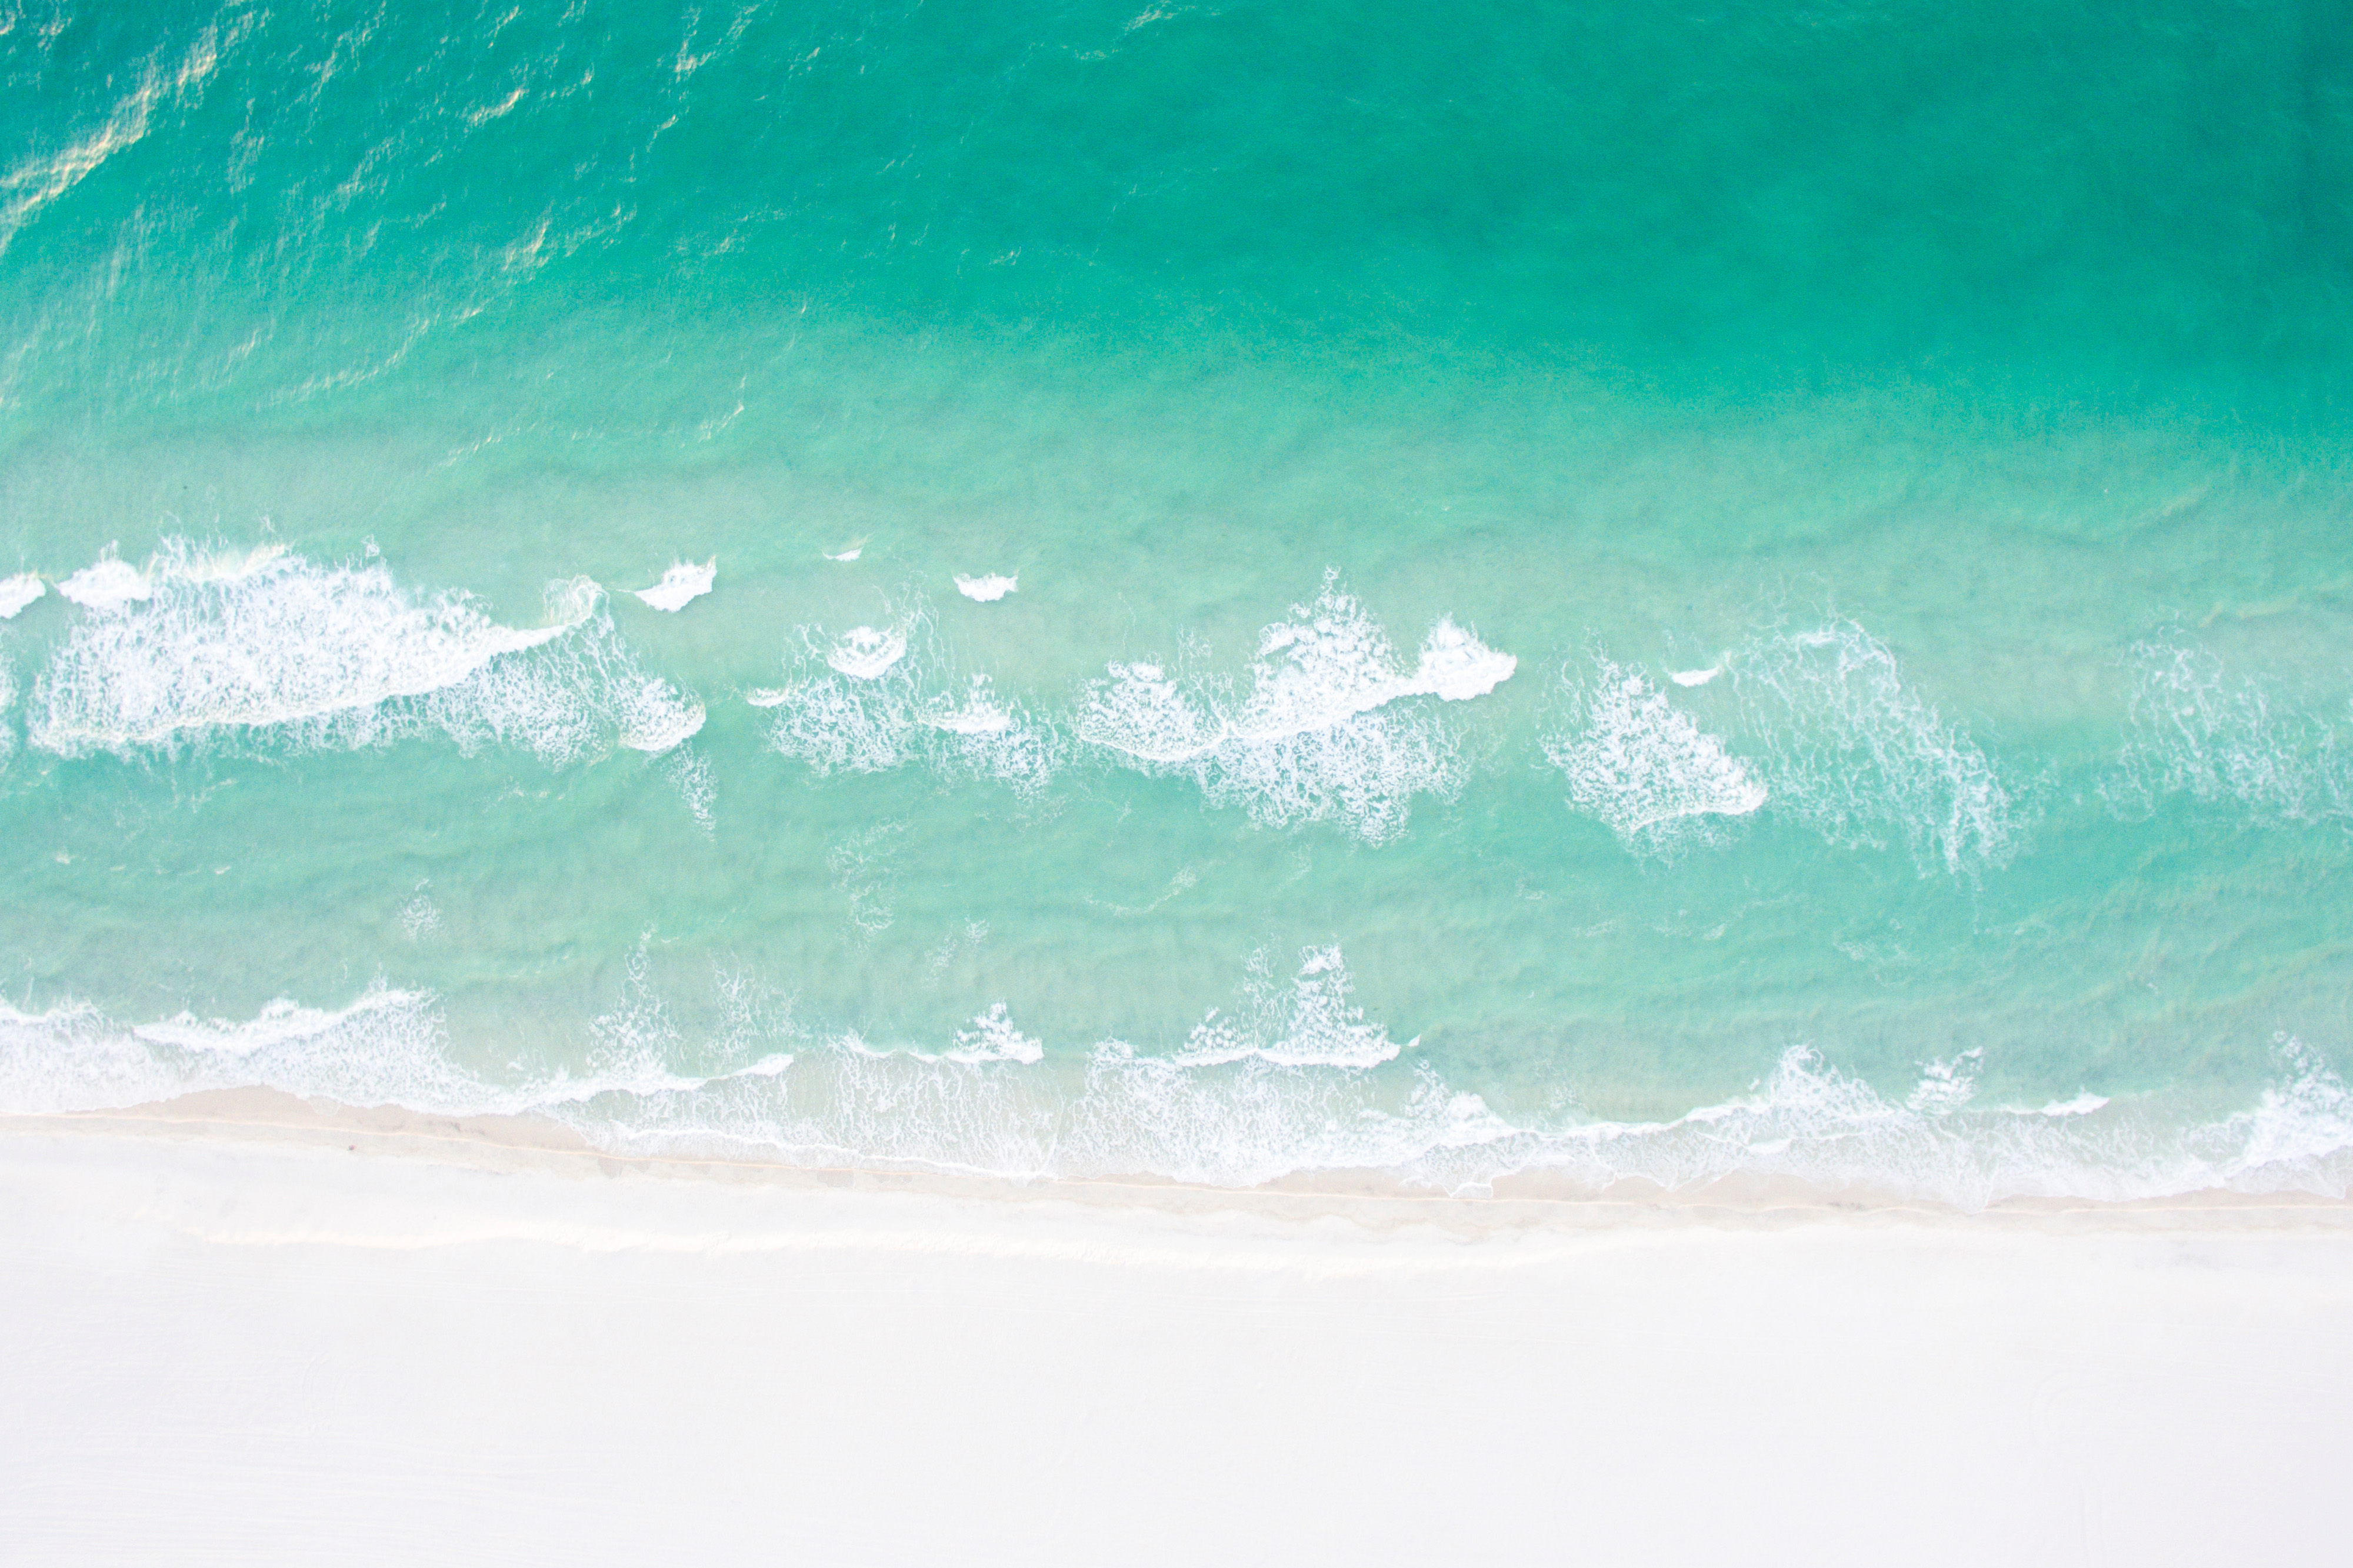
wave, sea, turquoise, water, ocean, sky, wind wave, daytime, aqua, shore, beach, tide, coastal and oceanic landforms, cloud, caribbean, horizon, vacation, coast